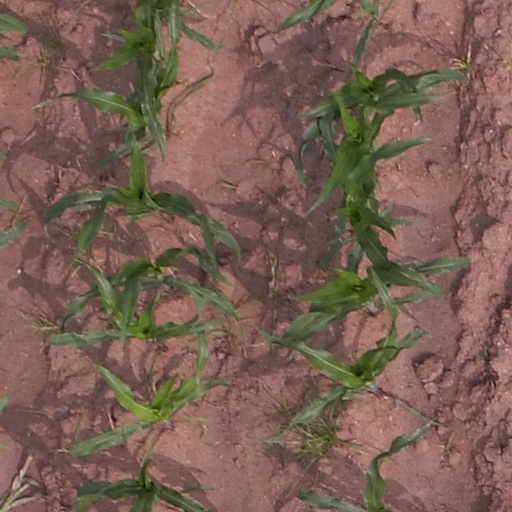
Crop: maize; corn